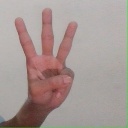
अक्षर: व